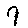
Label: 7